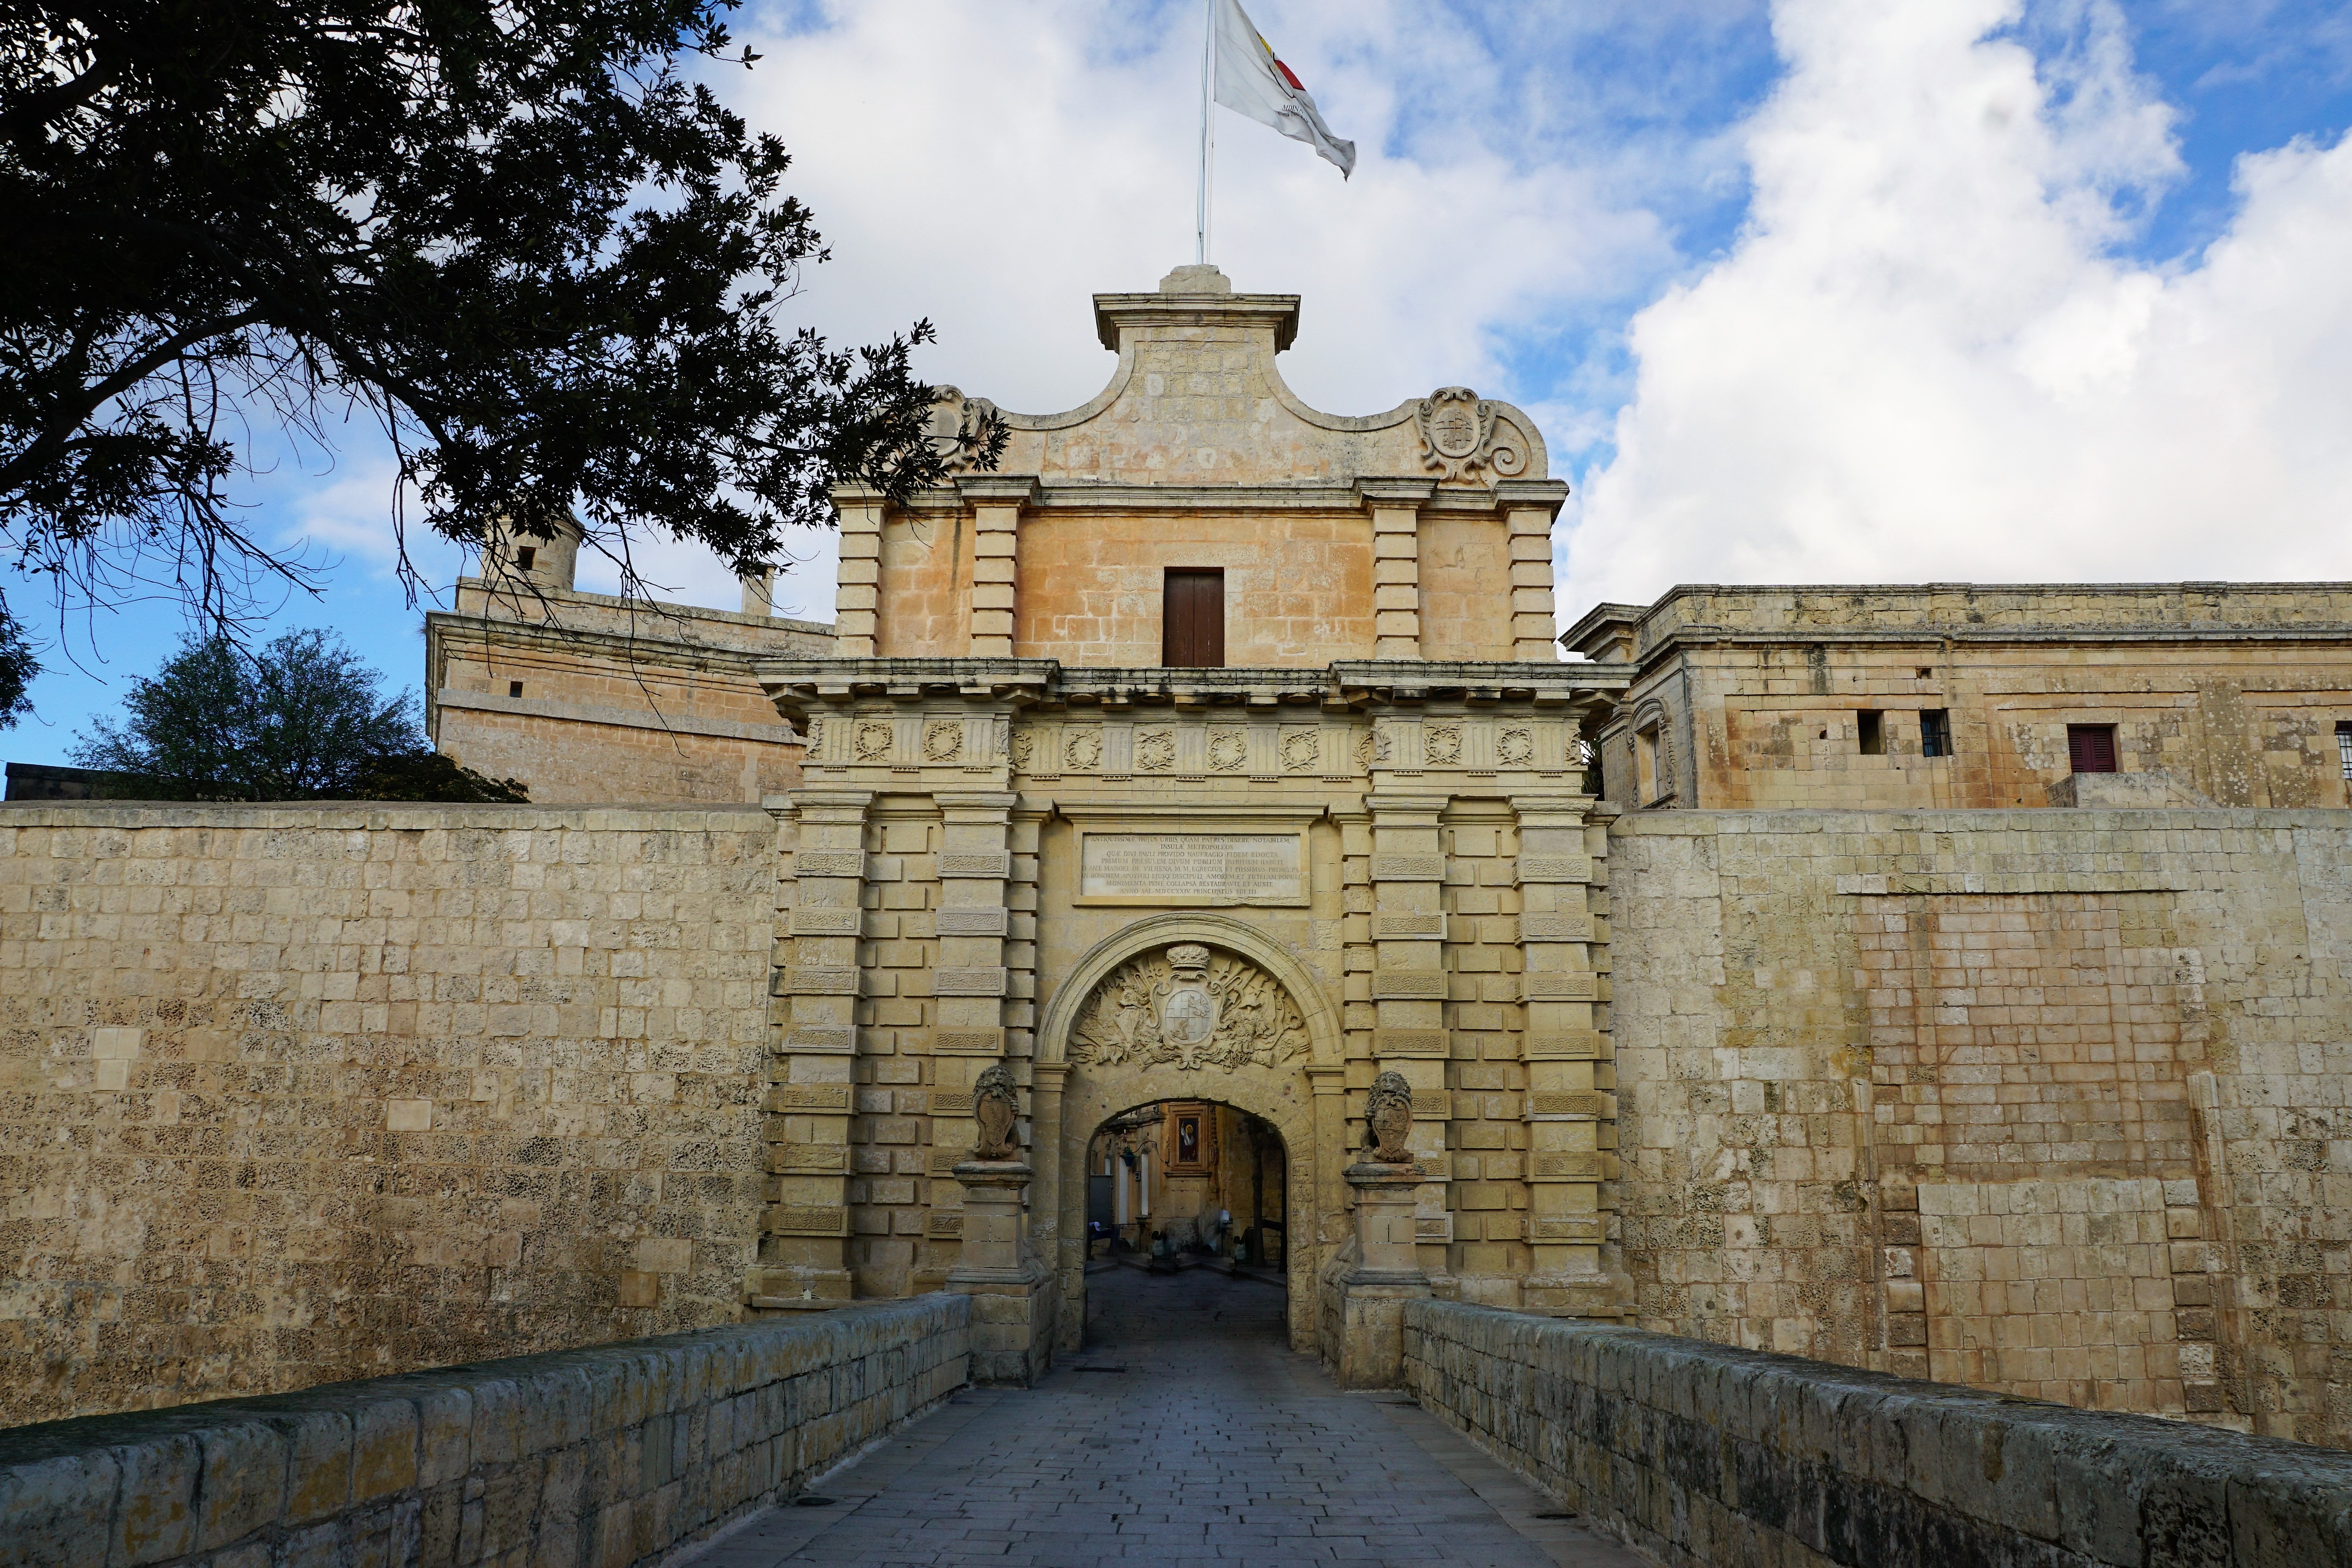
architecture, town, building, chateau, palace, film, church, fortification, waterway, place of worship, ruins, monastery, series, history, malta, historically, relay, middle ages, city wall, ancient history, mdina